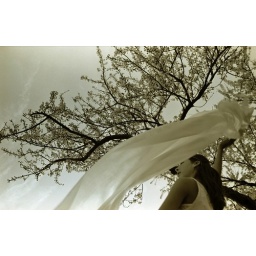
Sepia print of girl waving white sheet under flowering plum tree. Model Released